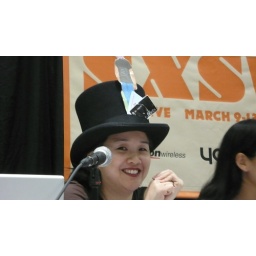
Cindy rocks Flat Hicks in her hat during her panel.